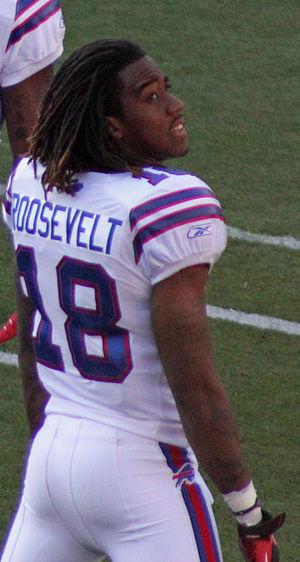
Naaman Roosevelt est un joueur américain de football américain et de football canadien qui évolue actuellement avec les Alouettes de Montréal au poste de receveur éloigné.